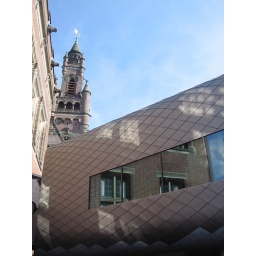
the reading room of the new library and the characteristic tower of the Palace in the background.